Obligation (Harwood, Maryland)

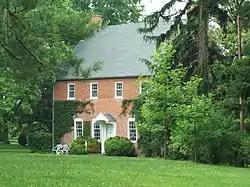
Obligation, May 2010

Obligation is a historic home at Harwood, Anne Arundel County, Maryland, United States. It was begun in 1743 and later enlarged in 1827, to two and one-half stories. The house was built for Thomas Stockett III, and was enlarged to its present configuration during the ownership of his grandson, Joseph Noble Stockett (1779-1858). Dr. Thomas Noble Stockett (1747-1802) was the son of Thomas III, and became a prominent citizen and served as a surgeon for the Maryland Line during the American Revolutionary War.